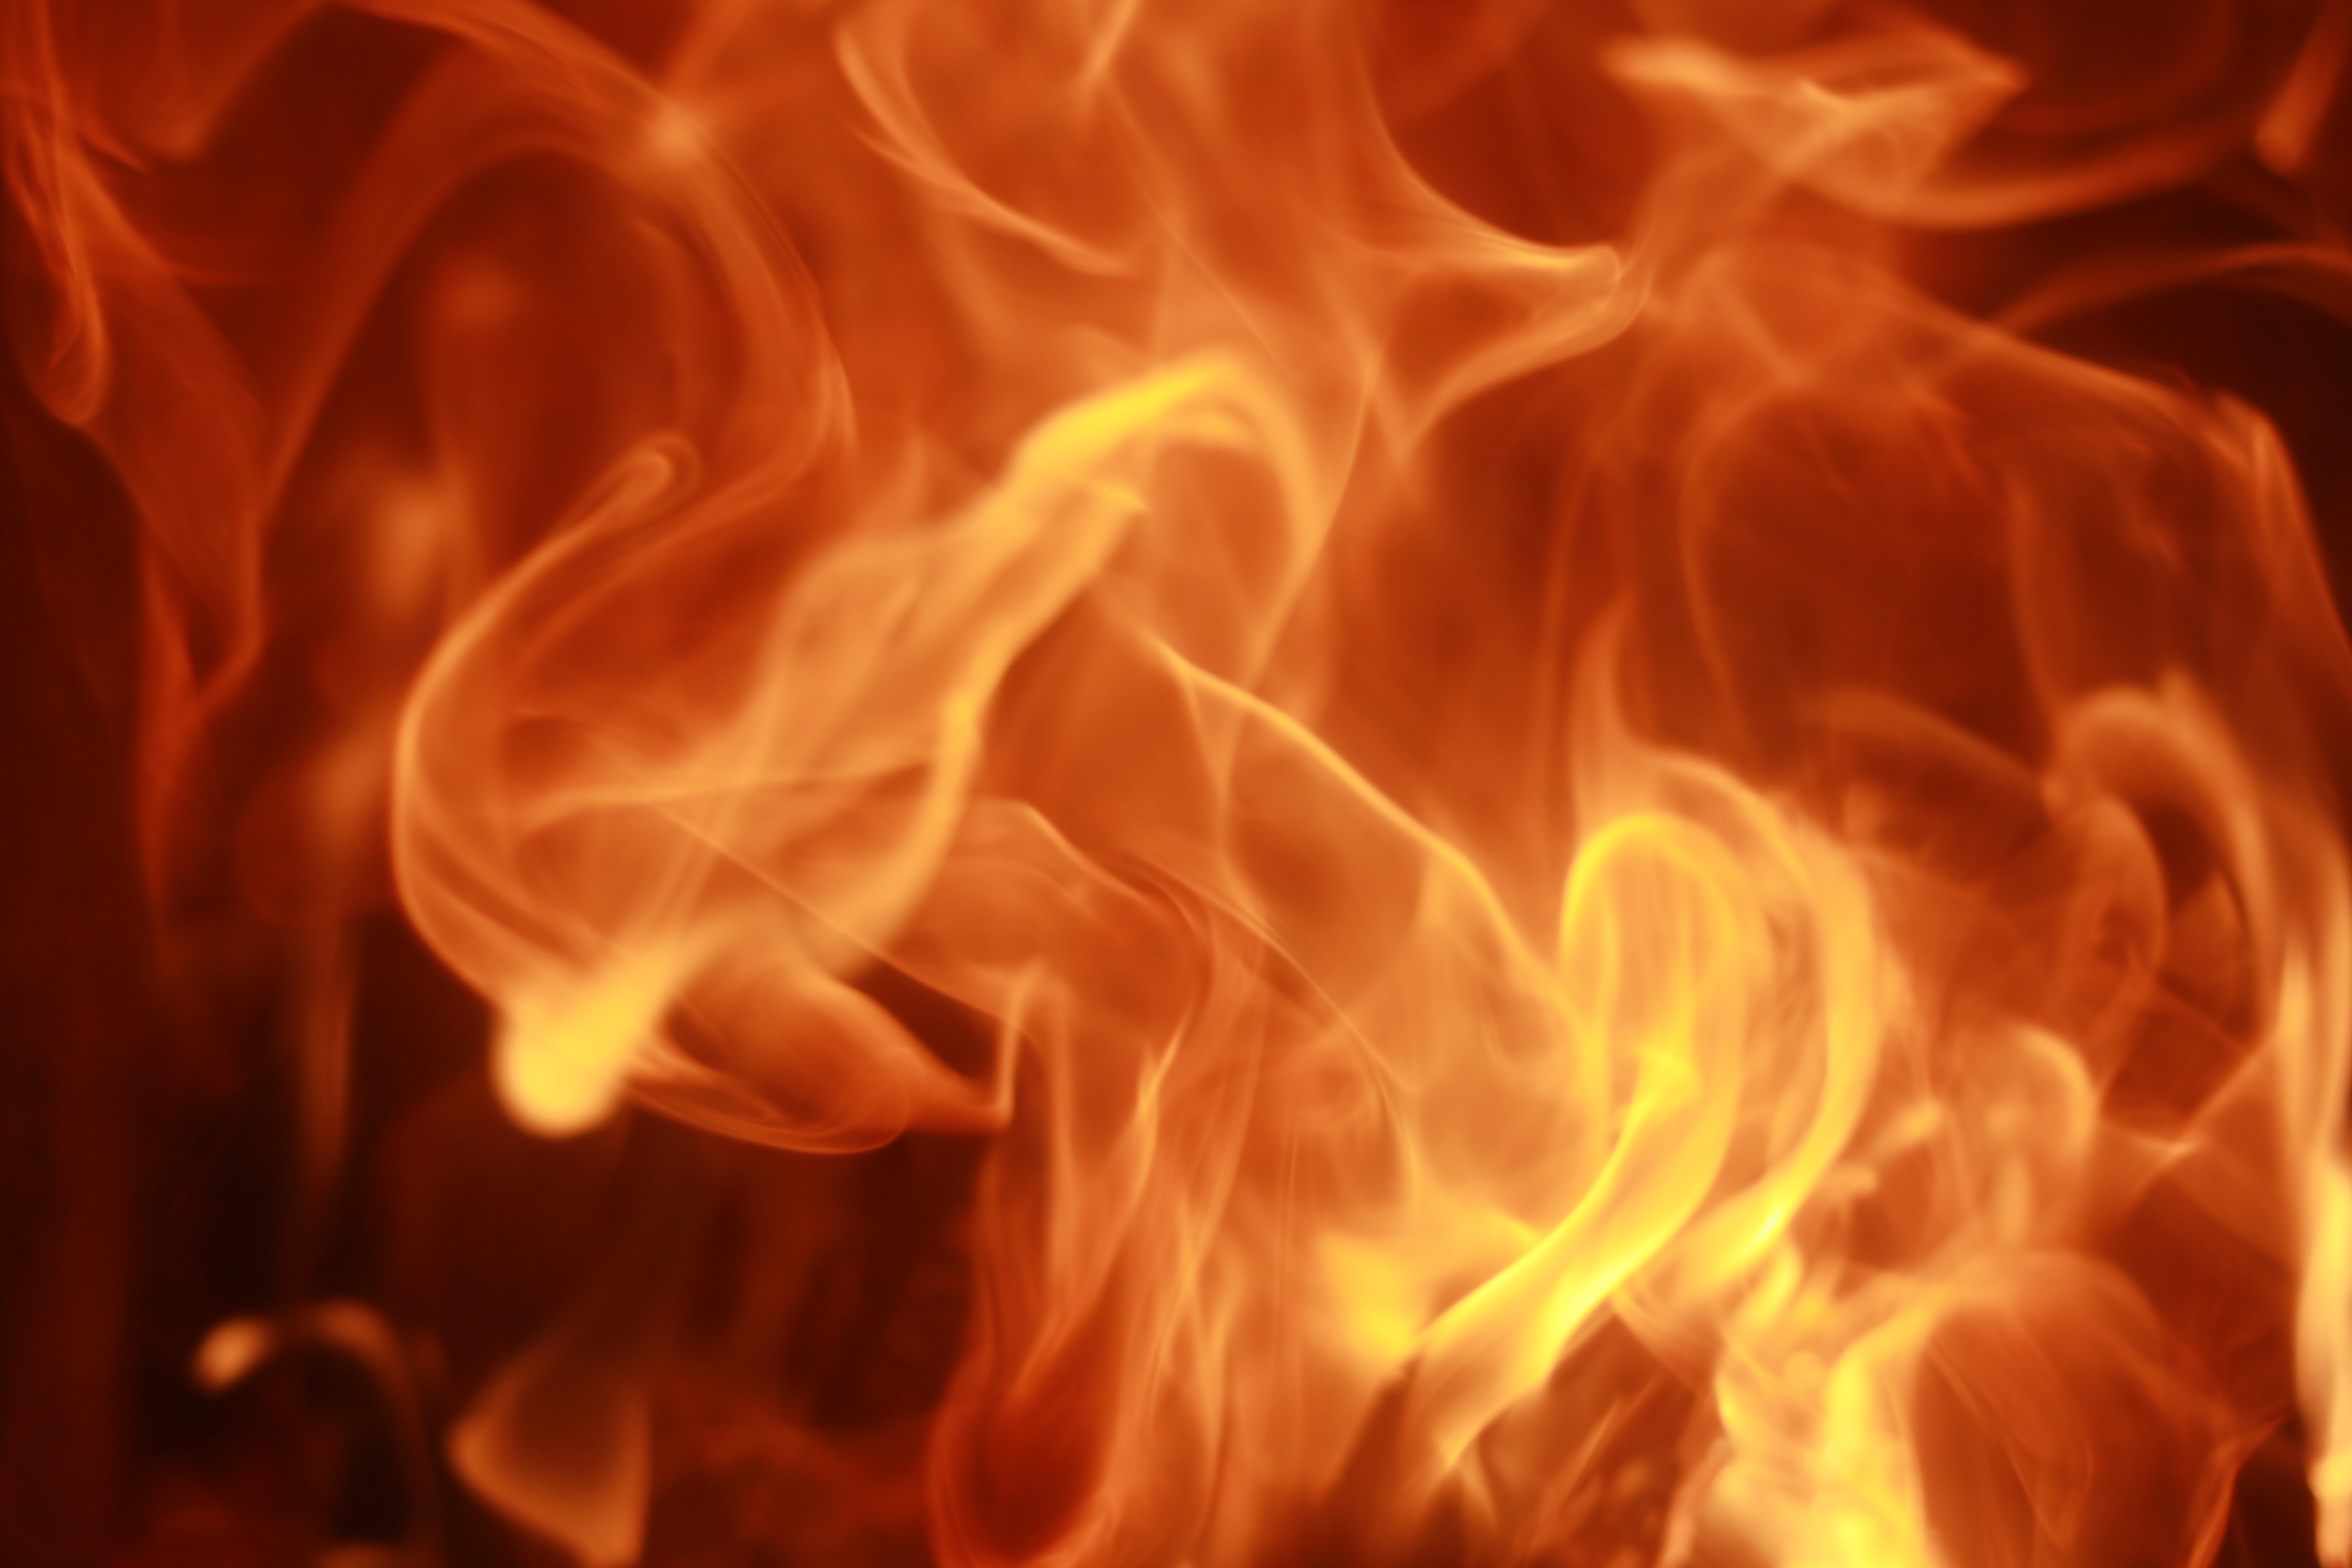
smoke, flame, fire, barbecue, heat, burn, font, hot, geological phenomenon